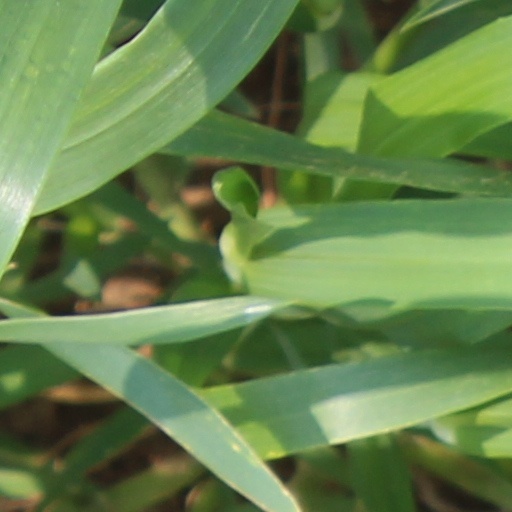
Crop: wheat